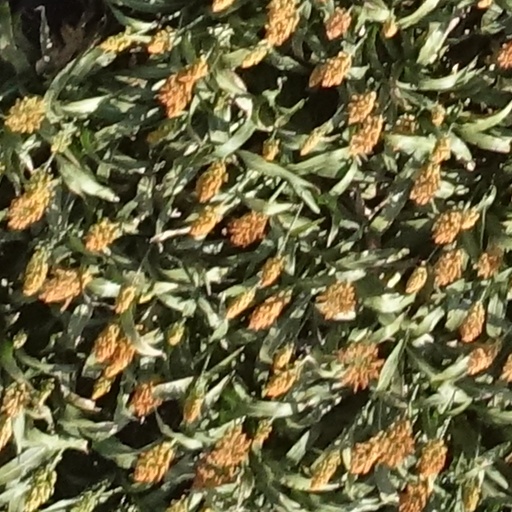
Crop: sorghum